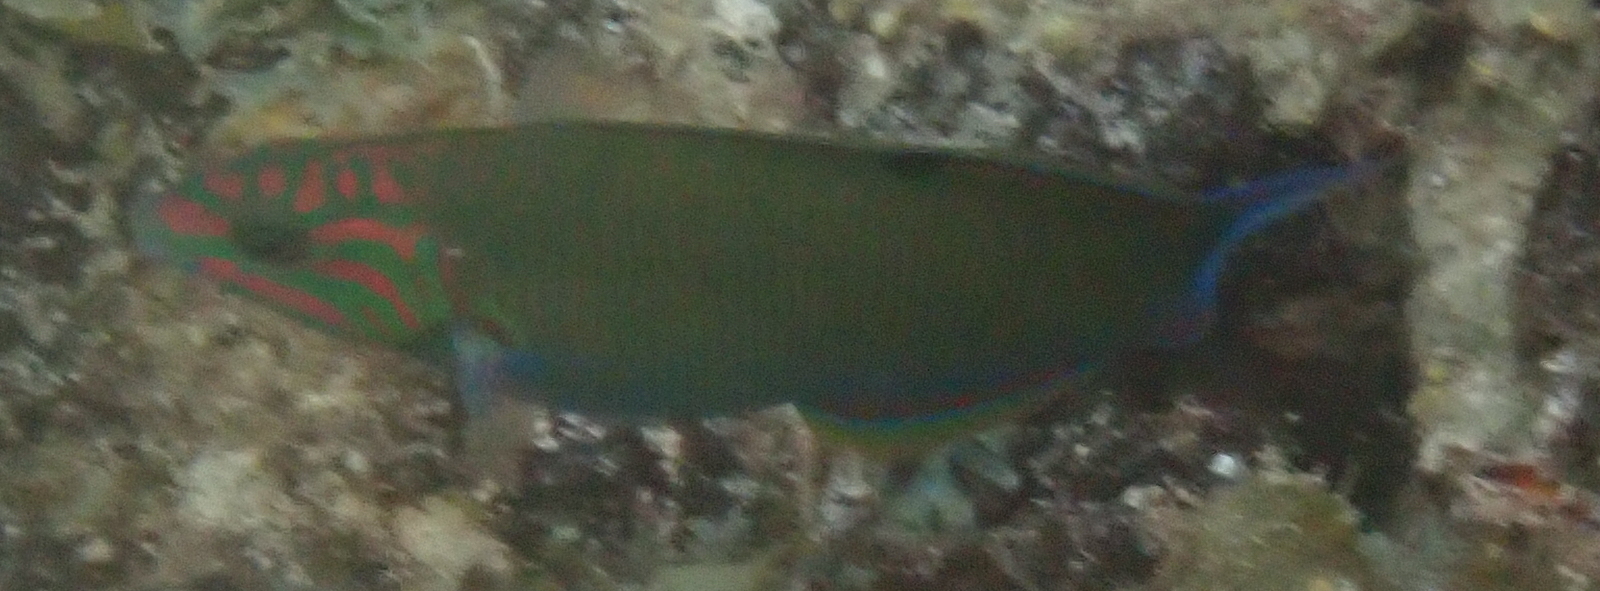
Thalassoma lunare (Moon Wrasse)